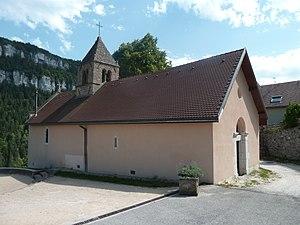
Engins (38)